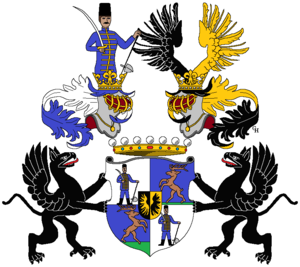
Leopold von Hauer, né le 26 janvier 1854 à Budapest, mort le 3 mai 1933 dans la même ville, est un militaire austro-hongrois qui a combattu pendant la Première Guerre mondiale. Il a commandé le corps de cavalerie Hauer.